Joachimsthal Kaiserbahnhof

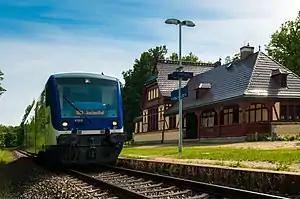
2017

Joachimsthal Kaiserbahnhof is a railway station in the municipality of Joachimsthal, located in the Barnim district in Brandenburg, Germany.